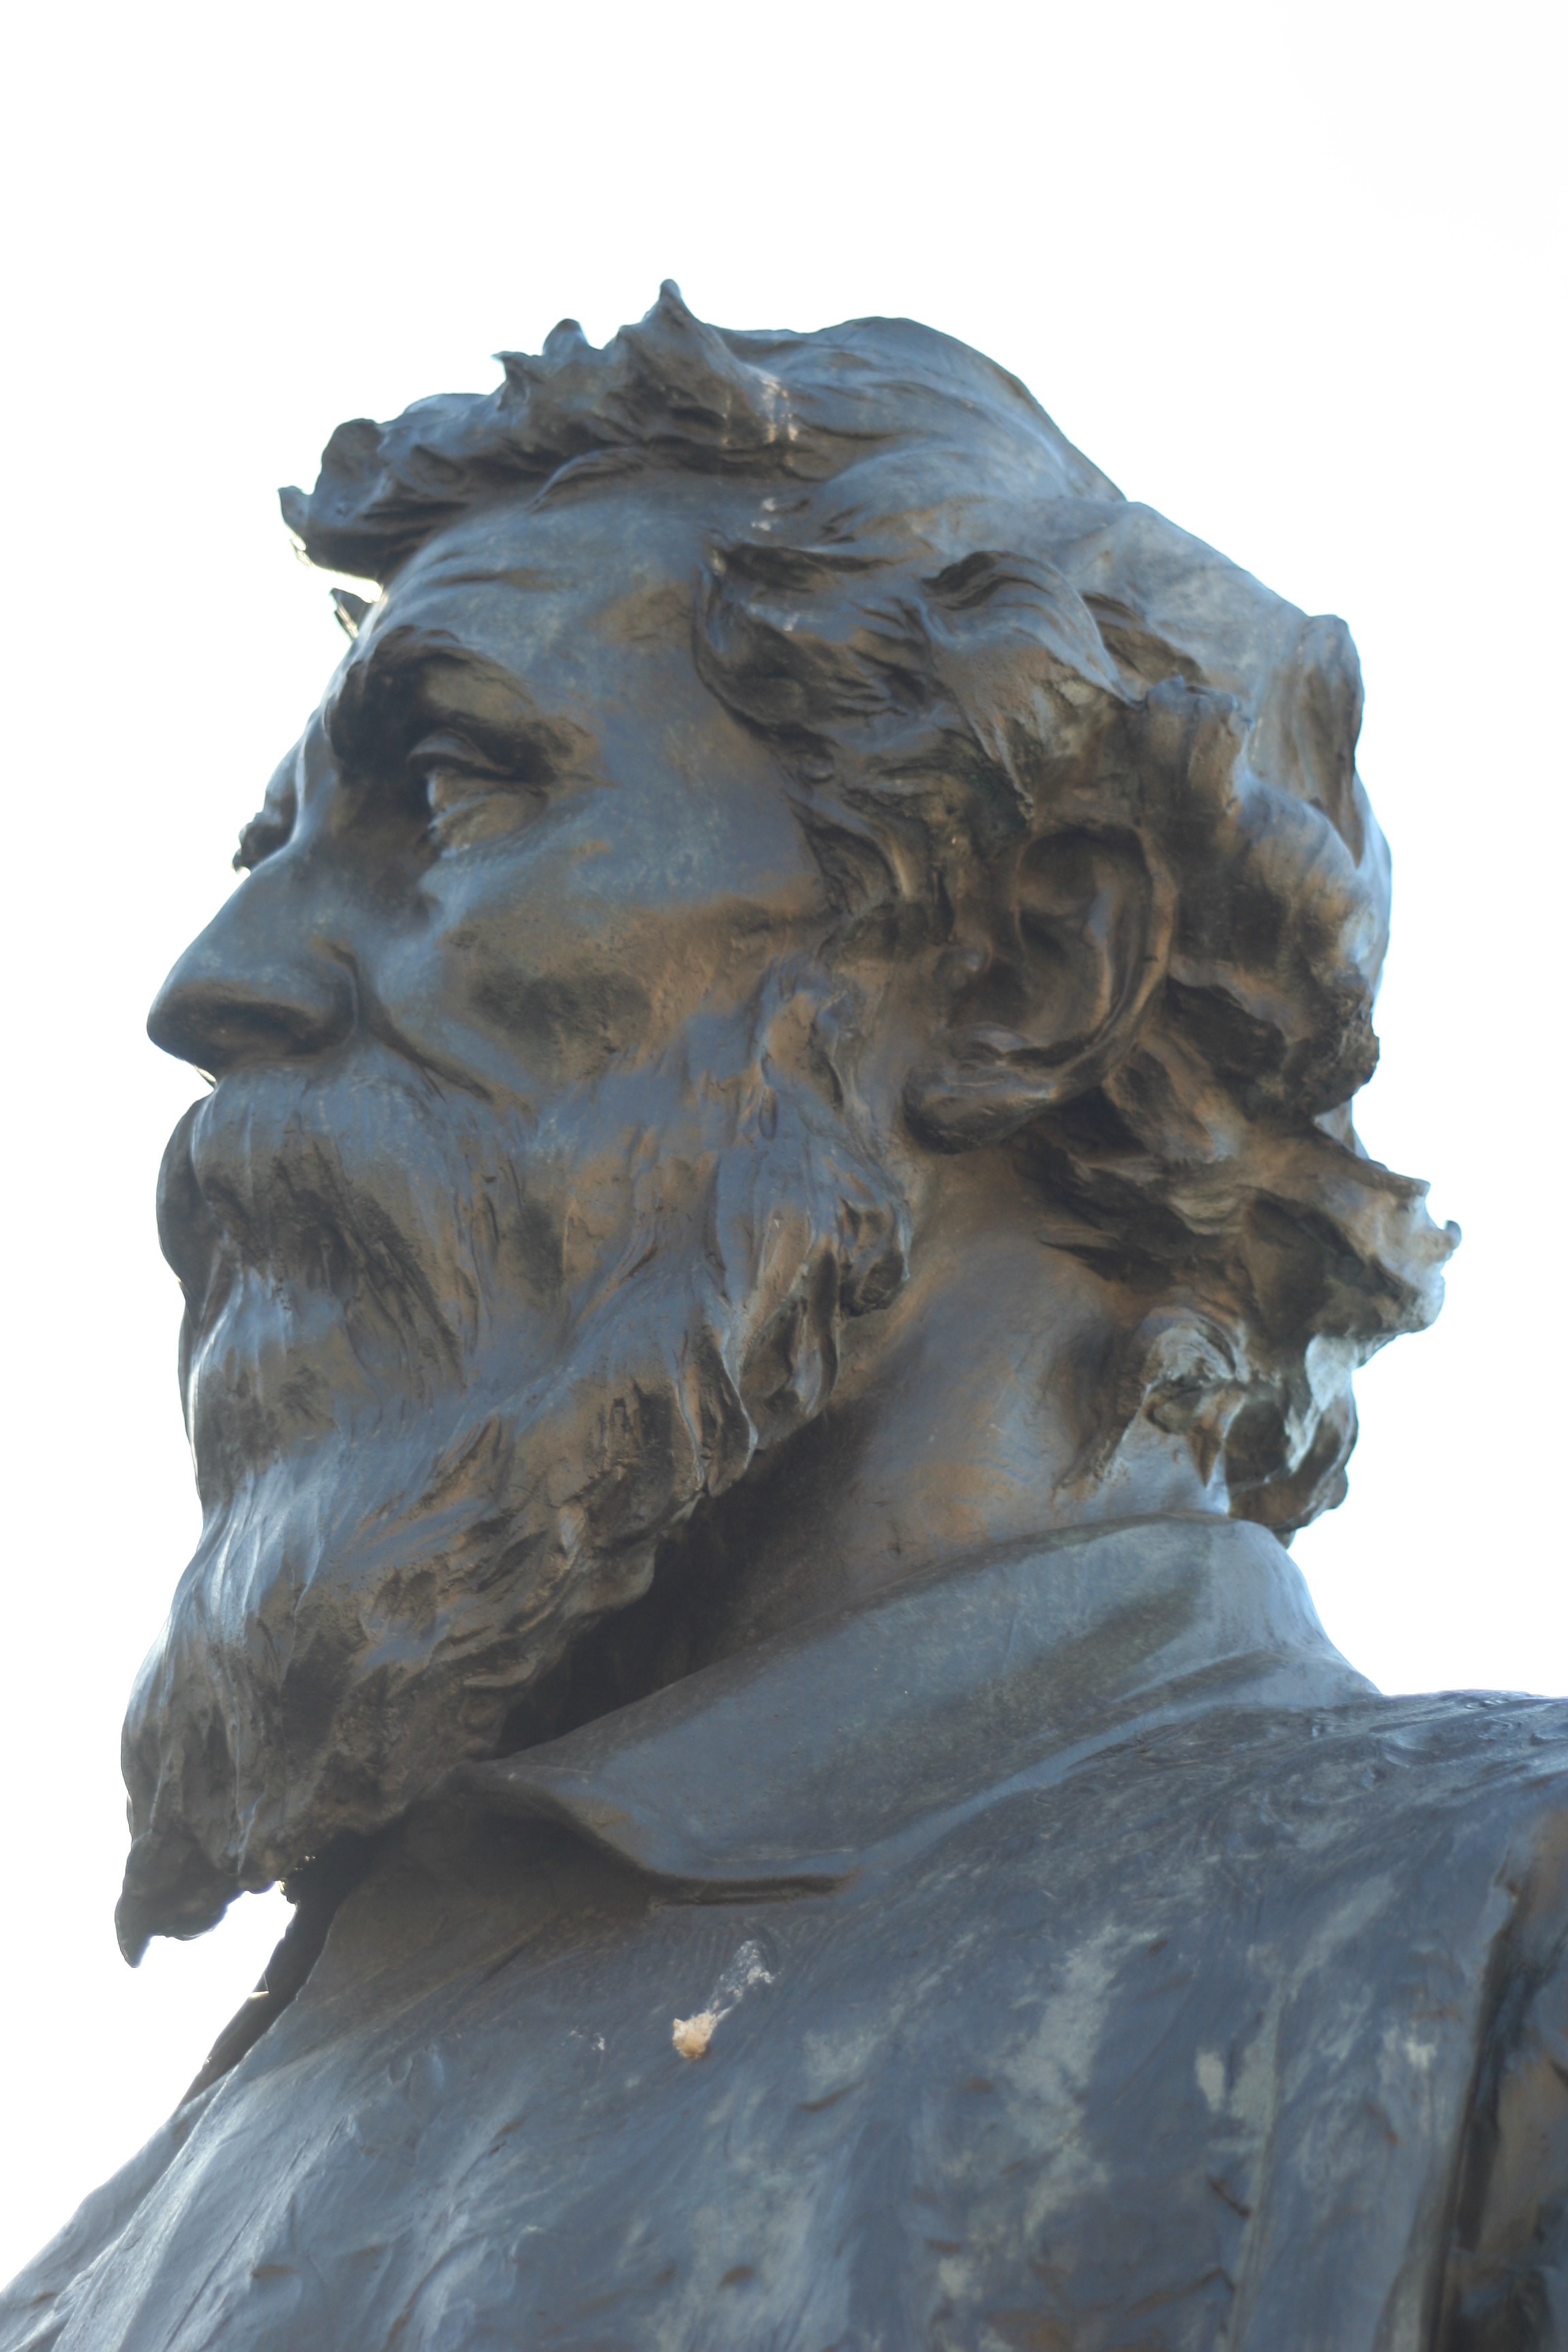
monument, statue, sculpture, art, head, carving, stone carving, bronze sculpture, nonbuilding structure, classical sculpture